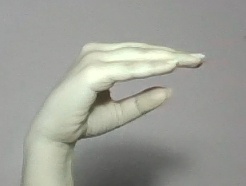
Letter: jeem